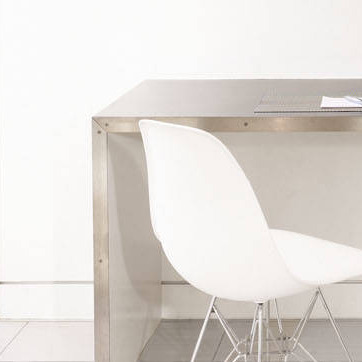
Material: plastic